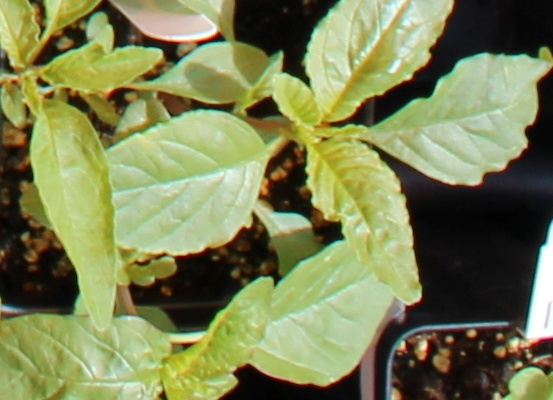
Label: Waterhemp